Larry D. Welch

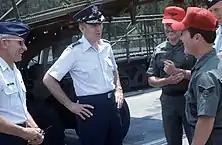
CINCSAC General Larry D. Welch during a visit to Barksdale Air Force Base, Louisiana.

On August 1, 1985, General Welch was appointed as the new Commander-in-Chief of the Strategic Air Command, succeeding the retiring General Bennie L. Davis. From August 1985 to June 1986, Welch served as commander in chief, Strategic Air Command, and director, Joint Strategic Target Planning Staff, Offutt Air Force Base, Nebraska. In this capacity, Welch oversaw all of the United States Nuclear Triad operations, which included fleet of Strategic Bombers Aircraft and fleet of Ballistic Missile such as the Intercontinental-Ballistic missiles.